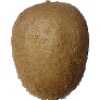
Label: Kiwi 1